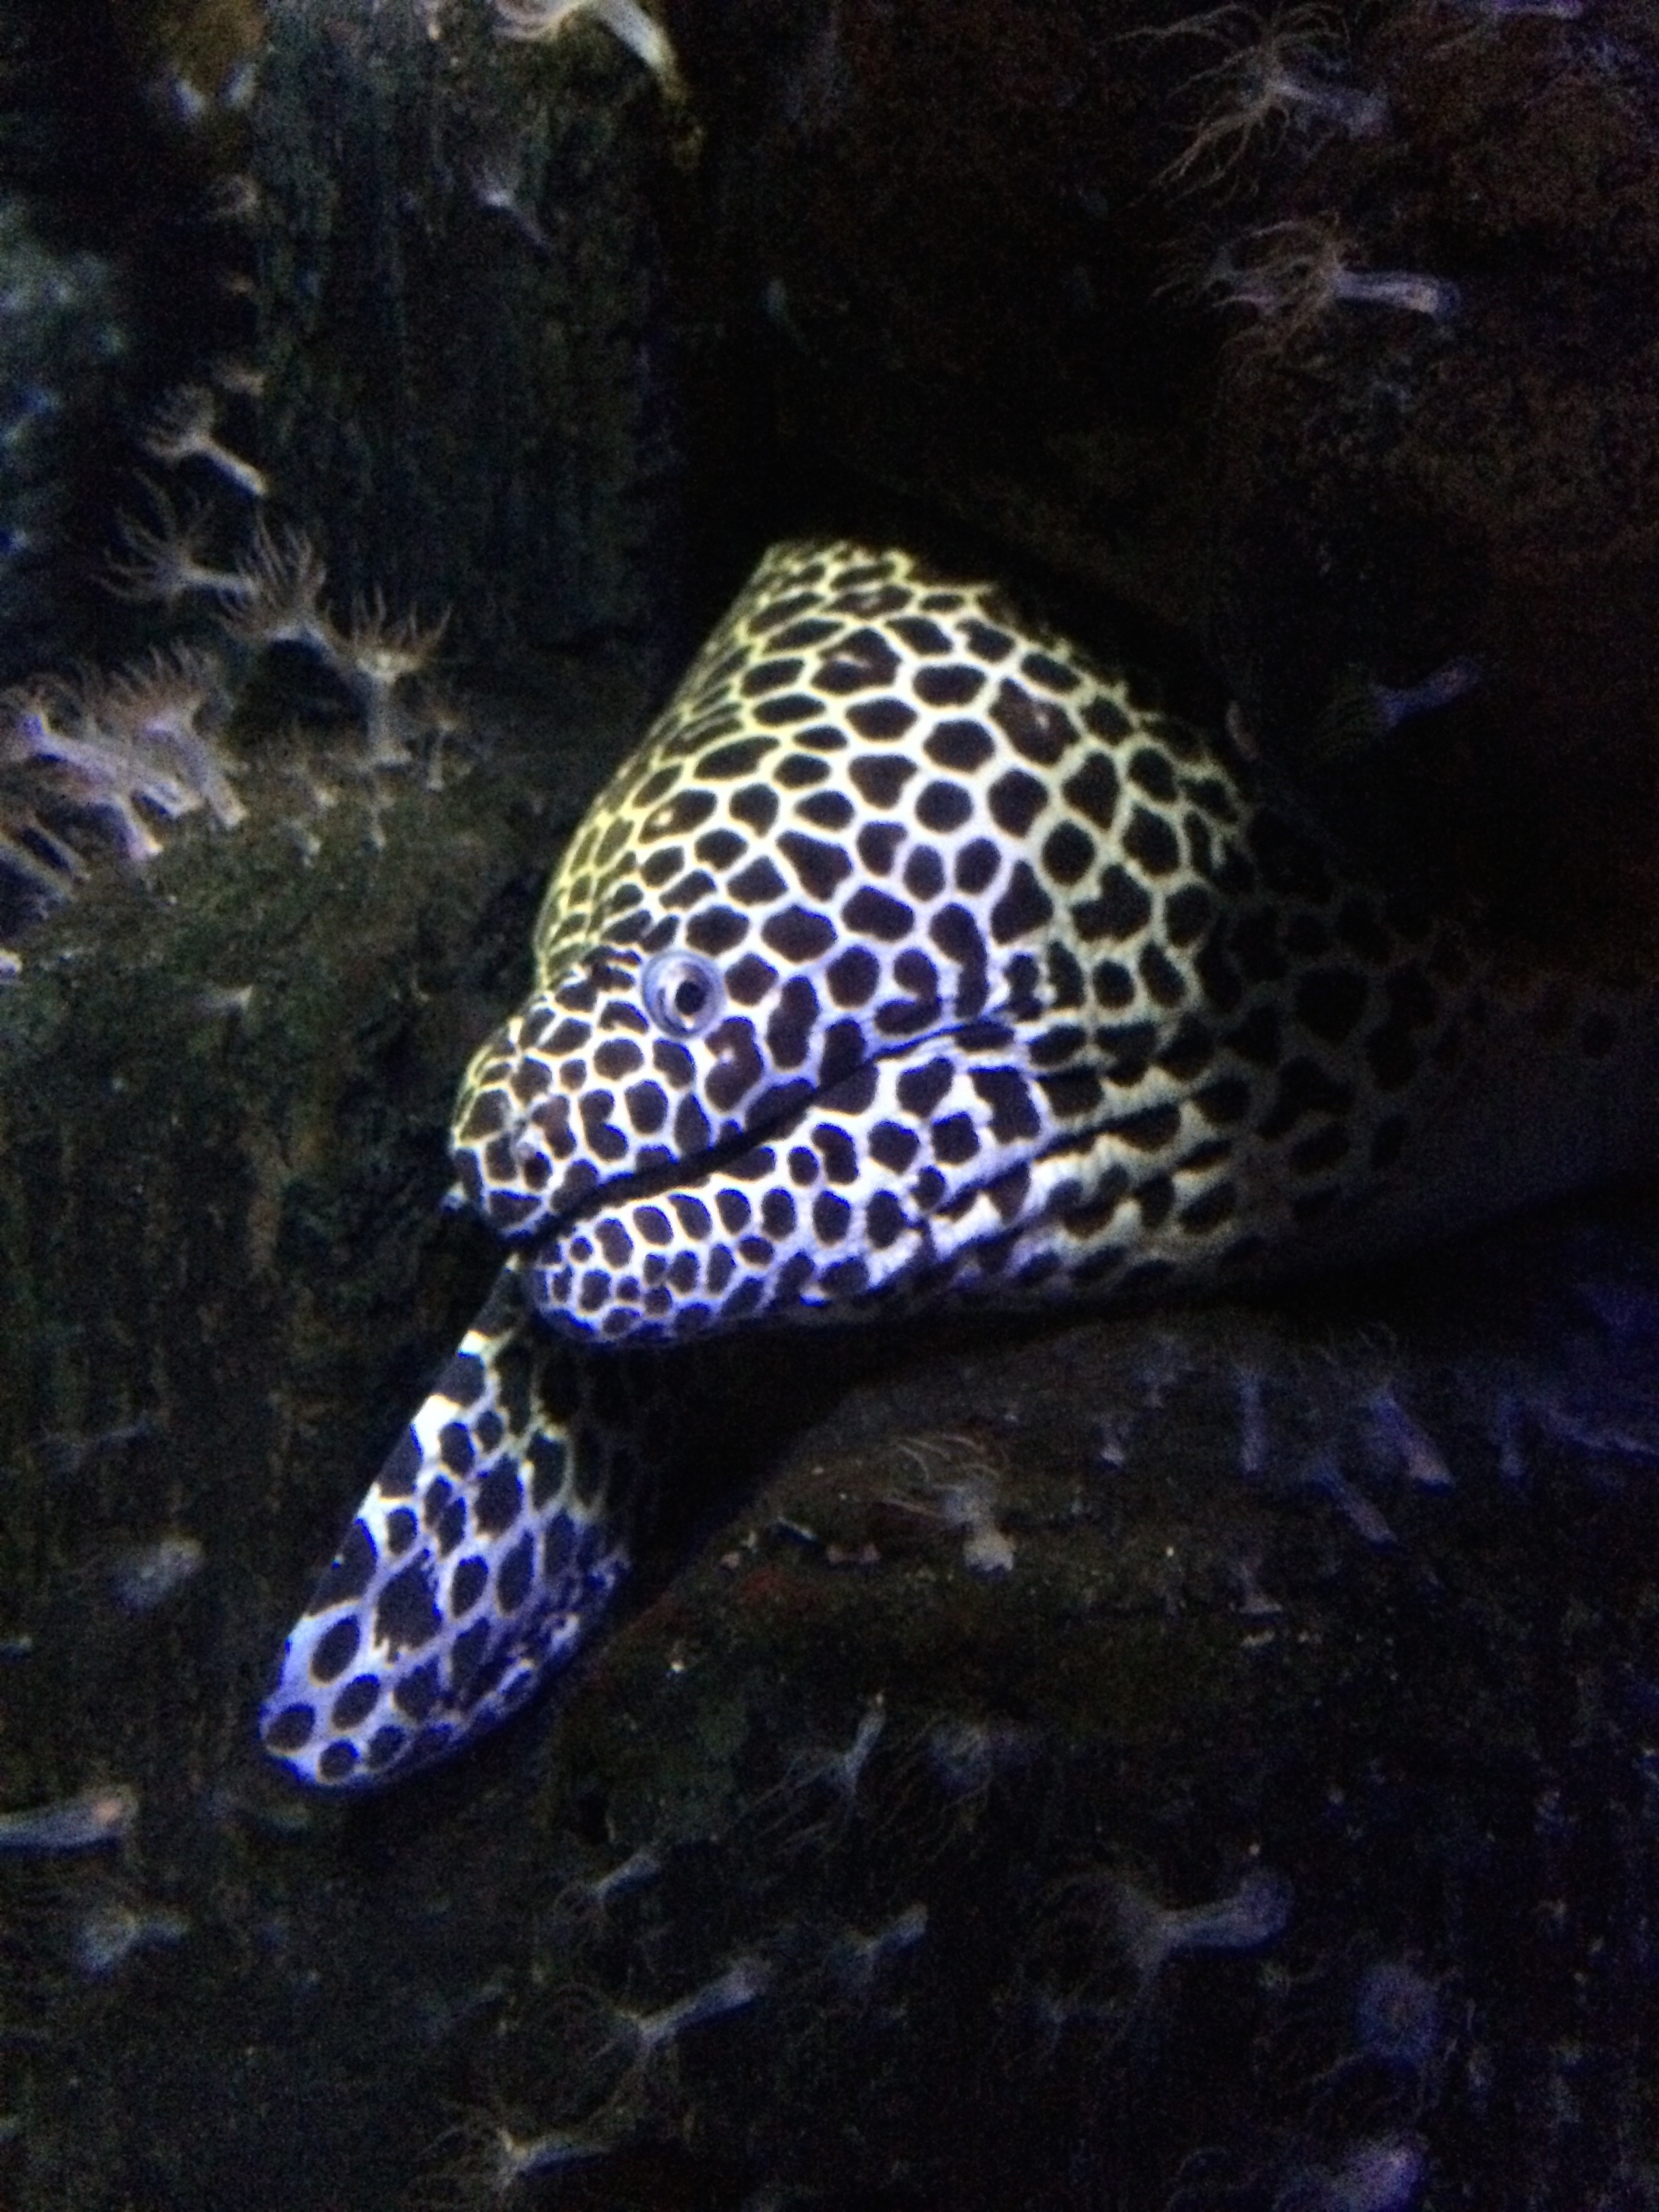
underwater, biology, fish, reef, aquarium, underwater world, marine biology, morene